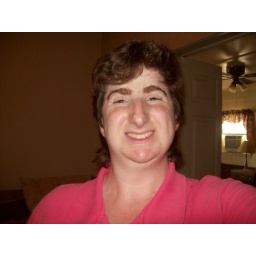
Me in my pink shirt